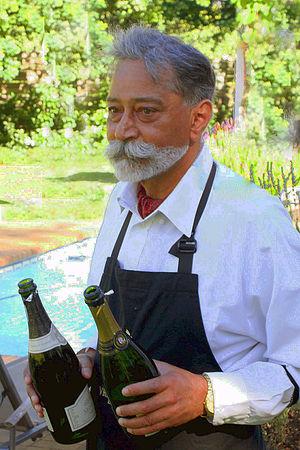
Sommelier préparant une dégustation des vins de Franschhoek
La viticulture en Afrique du Sud s'est développée à partir du XVIIᵉ siècle. Elle a pris son ampleur grâce à l'arrivée de deux-cents huguenots français. Actuellement, la qualité des vins est très inégale et les rendements varient de 20 à 350 hectolitres par hectare. La viticulture d'Afrique du Sud est la seizième du monde pour la superficie et la septième en volume. Les districts de Stellenbosch et de Paarl fournissent 45 % de la production de vin.